Quark (technical festival)

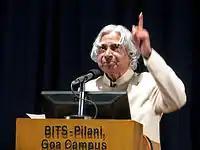
Dr. APJ Abdul Kalam's inaugural speech

Quark 2009 saw greater participation than in the previous edition, playing host to around 5000 students from 350 colleges across India. Dr. APJ Abdul Kalam, former President of India, inaugurated the festival, the inaugural speech also being streamed live to the Pilani Campus. Performances by internationally renowned flutist Padma Vibhushan Pt. Hariprasad Chaurasia and a fire show by the Carnival of the Divine Imagination(rhythmic fire and light performance group from Brisbane, Australia) pulled huge crowds. BITSMUN (BITS Model United Nations) made its maiden appearance during this edition. ACYUT 2, a humanoid robot made by BITS students, was a significant attraction during the 3 days of the festival.